Iambus (genre)

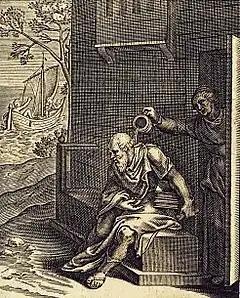
Engraving from "Quinti Horatii Flacci Emblemata", Antwerp 1607, showing Socrates receiving the contents of a chamberpot, and a young man bullying his elders in a boat in the background. Iambus depicted the ugly and unheroic side of humanity.

Iambus or iambic poetry was a genre of ancient Greek poetry that included but was not restricted to the iambic meter and whose origins modern scholars have traced to the cults of Demeter and Dionysus. The genre featured insulting and obscene language and sometimes it is referred to as "blame poetry". For Alexandrian editors, however, iambus signified any poetry of an informal kind that was intended to entertain, and it seems to have been performed on similar occasions as elegy even though lacking elegy's decorum. The Archaic Greek poets Archilochus, Semonides and Hipponax were among the most famous of its early exponents. The Alexandrian poet Callimachus composed "iambic" poems against contemporary scholars, which were collected in an edition of about a thousand lines, of which fragments of thirteen poems survive. He in turn influenced Roman poets such as Catullus, who composed satirical epigrams that popularized Hipponax's choliamb. Horace's "Epodes" on the other hand were mainly imitations of Archilochus and, as with the Greek poet, his invectives took the forms both of private revenge and denunciation of social offenders.